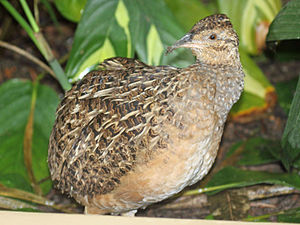
Andestinamu
Andestinamu er en fugleart, der lever i Andesbjergene.